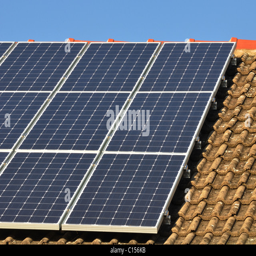
industry on a tiled , pitched roof